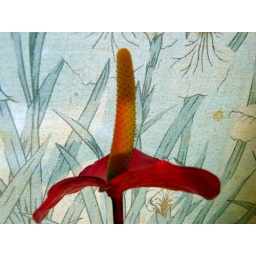
Red plant thing in kitchen 1